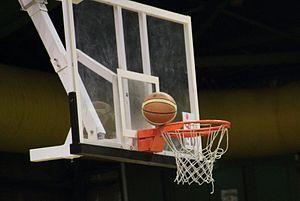
Un panneau de basket-ball est un équipement sportif utilisé dans la pratique du basket-ball. Il est fréquemment surnommé la « planche ».